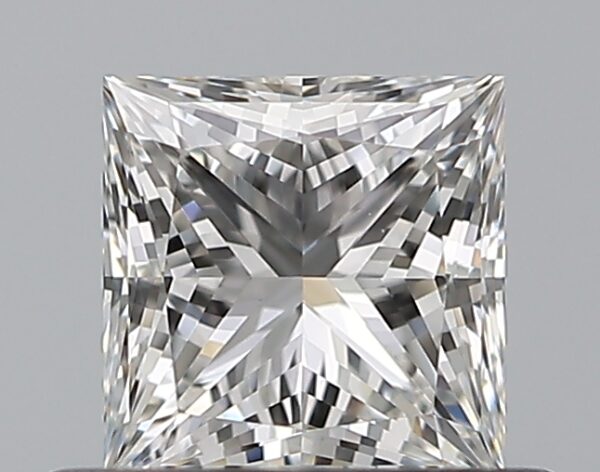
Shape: princess
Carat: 0.5
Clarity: IF
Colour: G
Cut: EX
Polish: VG
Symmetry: VG
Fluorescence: N
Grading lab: GIA
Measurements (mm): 4.36 x 4.24 x 3.13